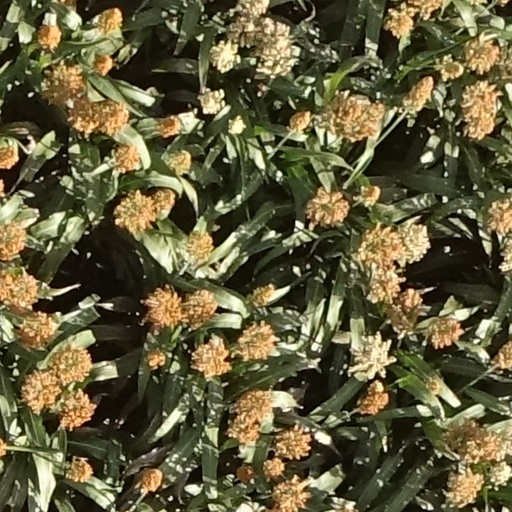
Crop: sorghum